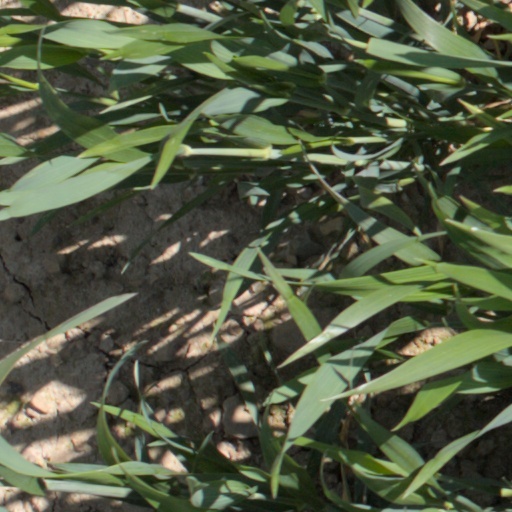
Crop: wheat